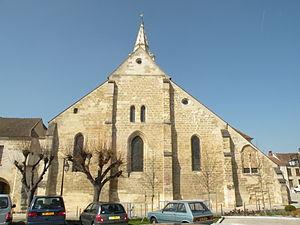
église saint christophe de cergy, val d'oise france
Cergy est une commune française située dans le département du Val-d'Oise, en région Île-de-France.
L'église Saint-Christophe est une église catholique paroissiale située à Cergy, en France. Son extraordinaire portail Renaissance tourné vers le village et son clocher roman qui est l'un des plus anciens du département à compter deux étages attirent les regards, mais le reste des élévations est de faible intérêt. Franchissant le portail, l'on pénètre dans un genre de vestibule à ciel ouvert, qui offre la vue sur des vestiges architecturaux et des arrachements de maçonnerie, et donne l'image d'une église partiellement ruinée. Ce n'est pas tout à fait le cas, car les travaux entrepris à la Renaissance n'ont jamais été achevés, mais l'ancienne nef romane des années 1130 / 1140 a effectivement été démolie en 1904. Elle était vétuste, et sa suppression a facilité les travaux de consolidation du clocher en 1905. La façade occidentale actuelle et les murs clôturant le bas-côté sud Renaissance datent de cette époque. De l'intérieur, l'église se présente comme un espace carré de trois travées de long et de trois travées de large, pratiquement homogène à l'exception de la base du clocher qui reste romane.